Umbrella stand

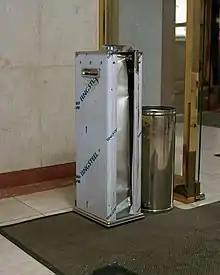
Umbrella bag dispenser in front of the entrance.

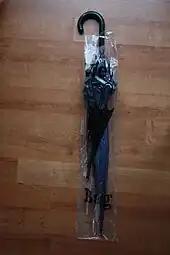
An umbrella bag in use

A more recent variant of the umbrella stand used in modern retailers is the umbrella bag dispenser, which allows the user to insert the umbrella into a disposable waterproof bag when entering a building, and to carry that bag with them so as not to get the floors wet. This eliminates the need for a large umbrella stand, in buildings where storage space may be at a premium.